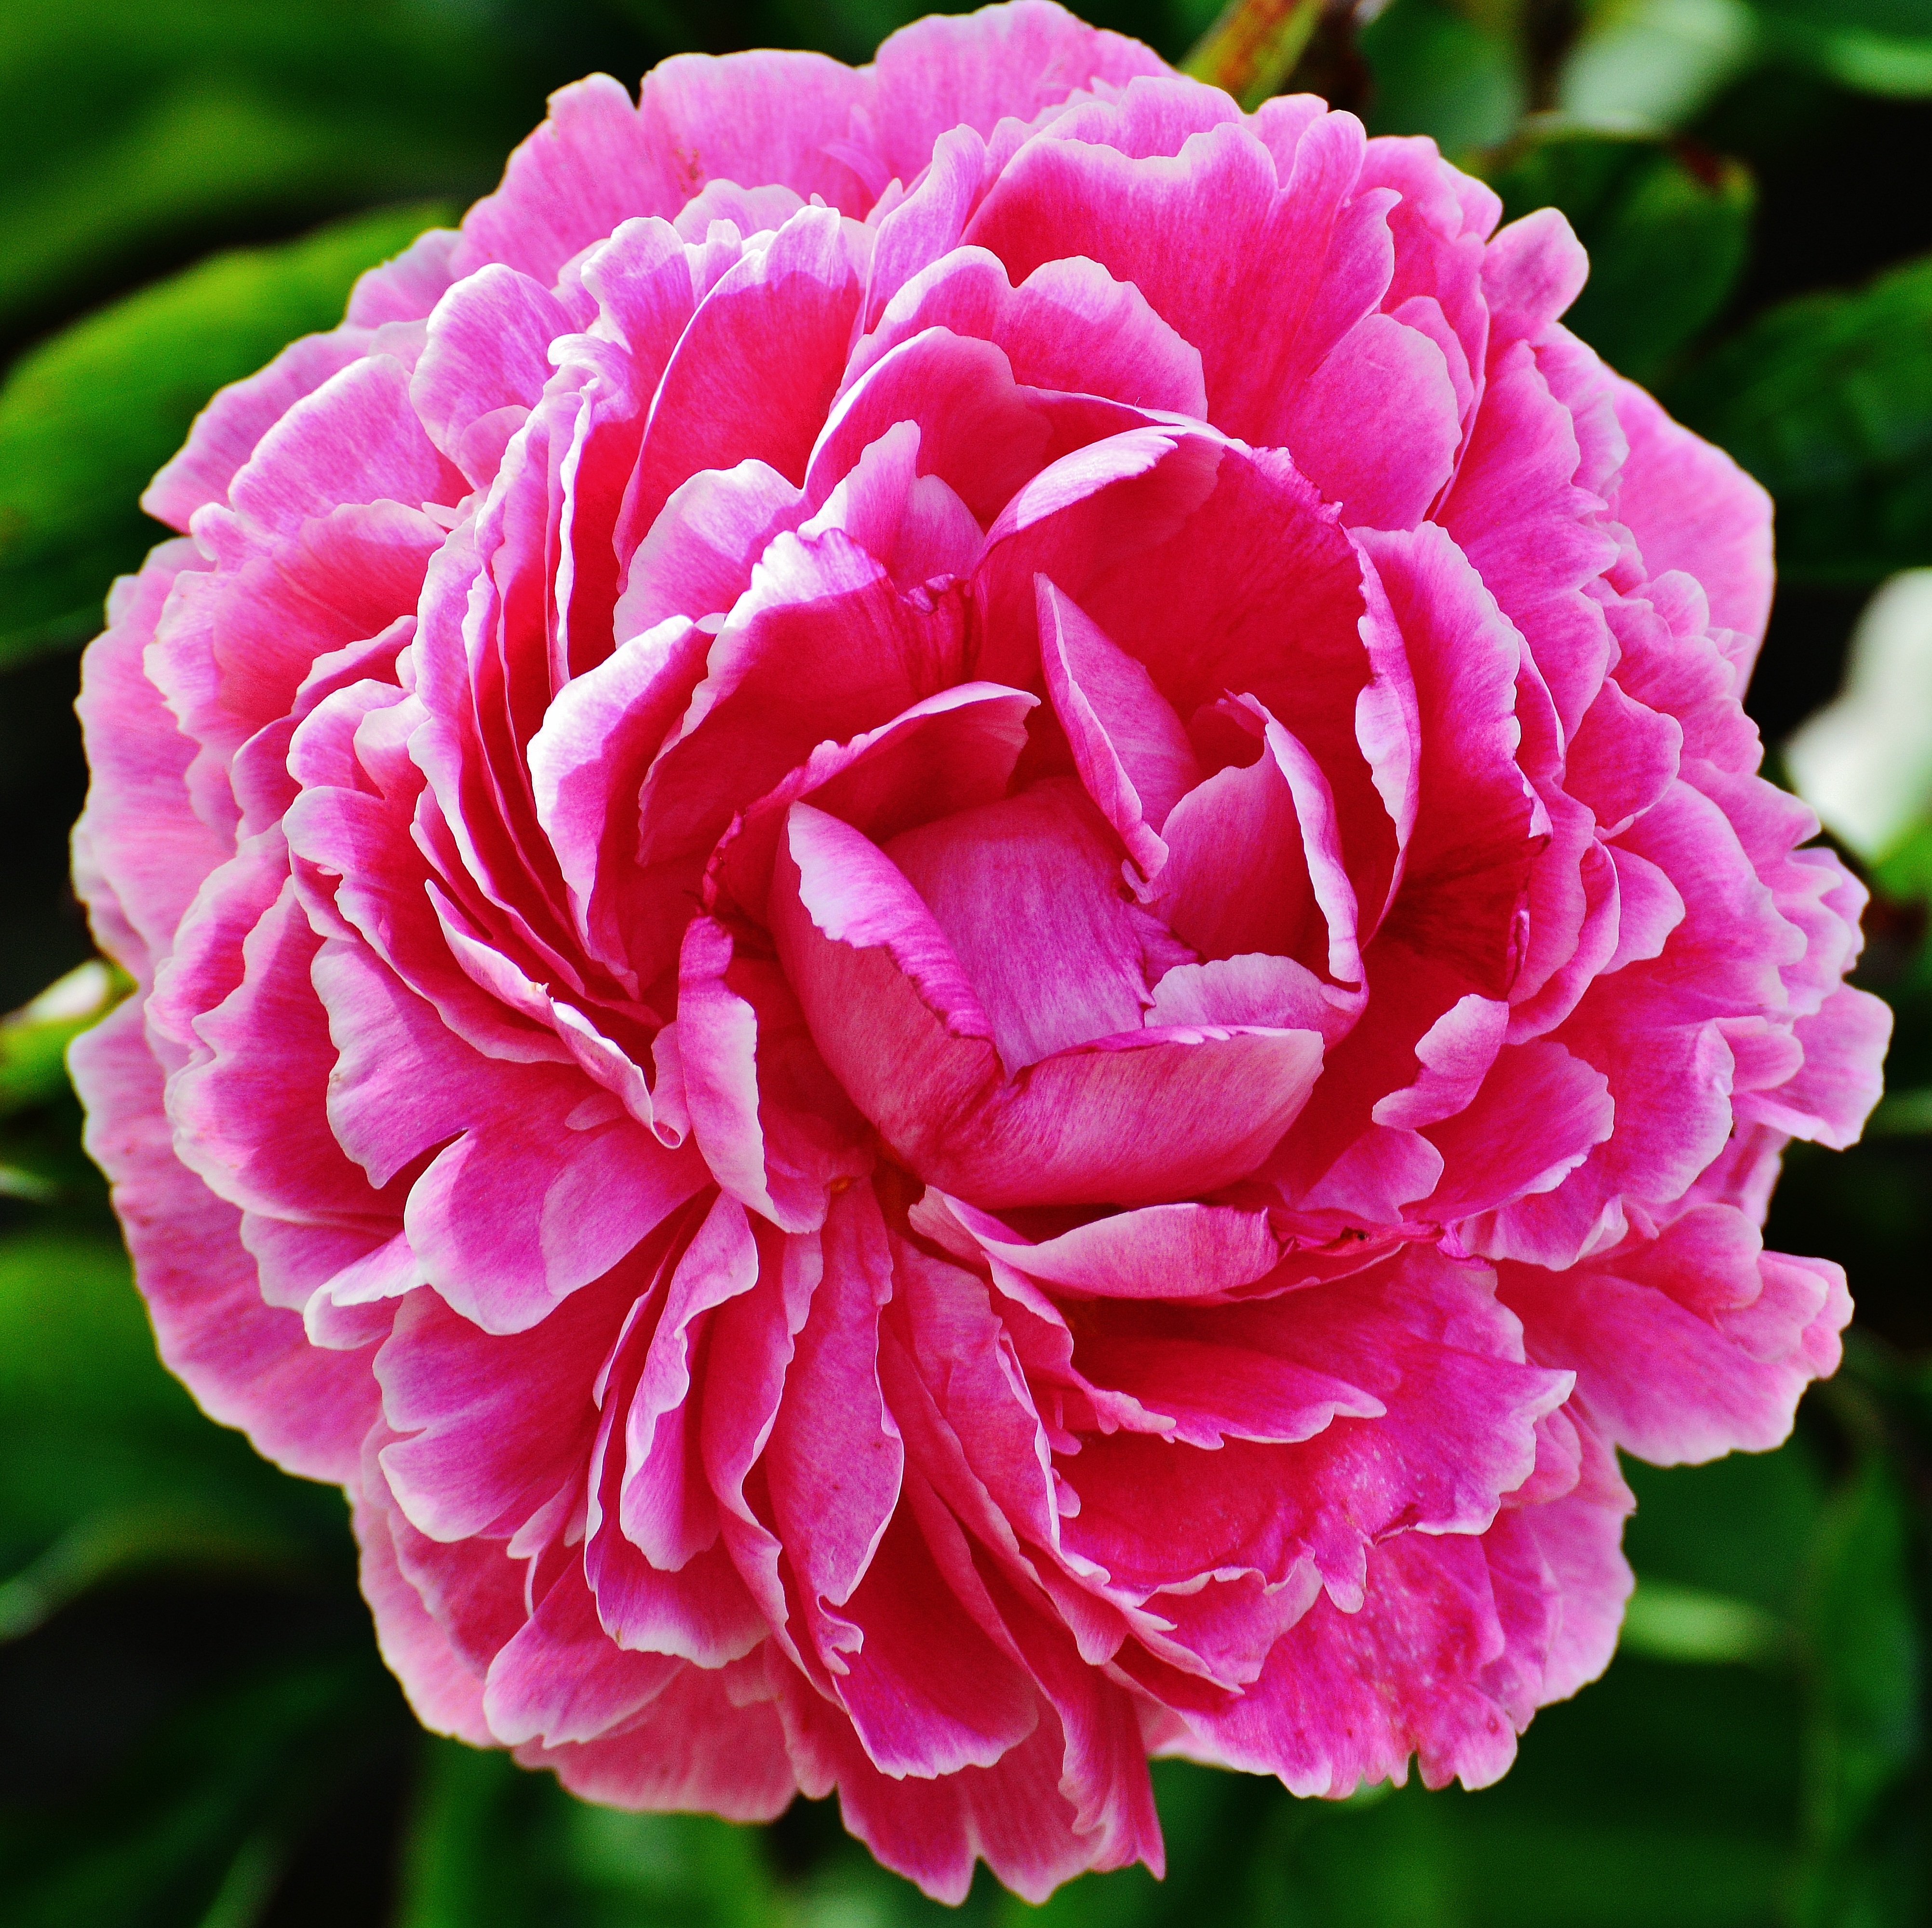
nature, blossom, plant, flower, petal, bloom, rose, spring, macro, garden, pink, close, flora, petals, carnation, beautiful, peony, floribunda, dianthus, flowering plant, garden roses, rose family, land plant, rosa centifolia